King of Saxony bird-of-paradise

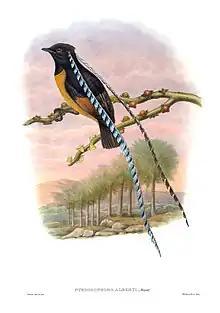
Illustration of male

The King of Saxony Bird of Paradise's mating courtship behavior consists of a combination of vocalizations and physical maneuvers, enhanced by its magnificent and unique plumage. The King of Saxony's occipital feathers or “head wires” are one of a kind as they no longer possess their regular feather structure, but instead are eye-catching ornaments that possess no functionality. These feathers can be twice as long as the body of the male King of Saxony, and have evolved as the result of female selection, in which females select males based upon indirect genetic benefits which increase offspring fitness. This process occurs due to male's lack of participation in the process of raising offspring, forcing females to assess male fitness through courtship rituals, details of which are below.